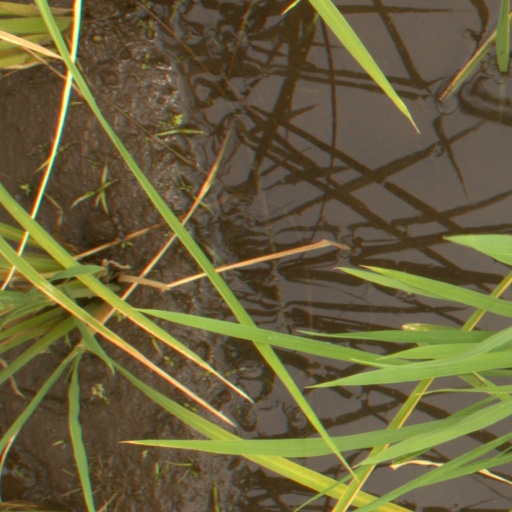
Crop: rice